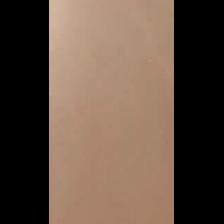
Label: NonHuman